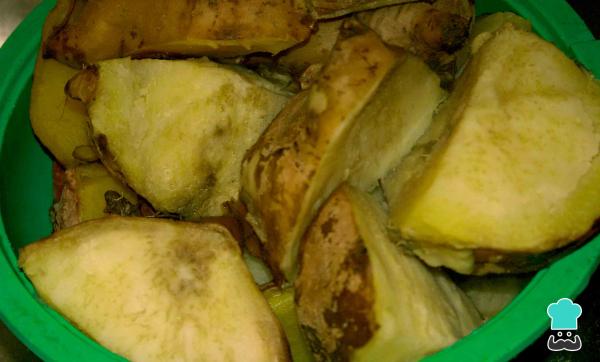
Cuela y rocía con agua fría las batatas. Retira la concha la piel y continúa con la preparación de las arepas de avena sin harina de maíz.Truco: Debes escurrir bien el agua.